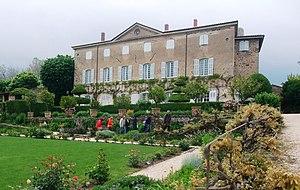
Brogieux château et jardin
Roiffieux est une commune française située dans le département de l'Ardèche, en région Auvergne-Rhône-Alpes. Roiffieux est un village fleuri, il possède une architecture ancienne au village et avec plusieurs châteaux bourgeois. Mais il est devenu aussi une importante banlieue résidentielle. Son environnement lui permet cependant d'être un point de départ pour des randonnées avec vue sur le Vercors et la chaîne des Alpes.